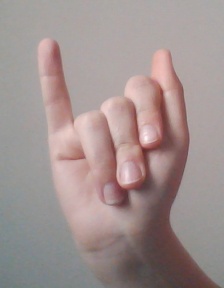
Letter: meem